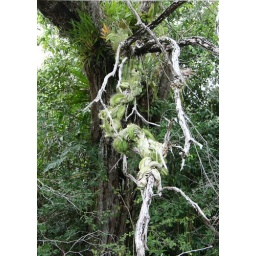
The green plant wraps around the tree as it grows